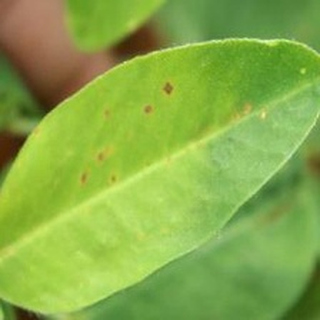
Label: groundnut_early_leaf_spot